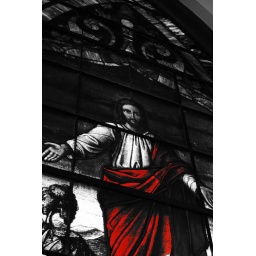
Stained glass window in my old church.